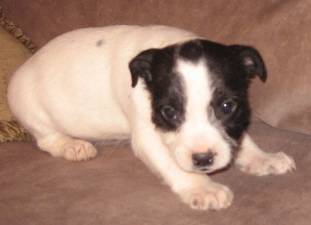
Label: dog